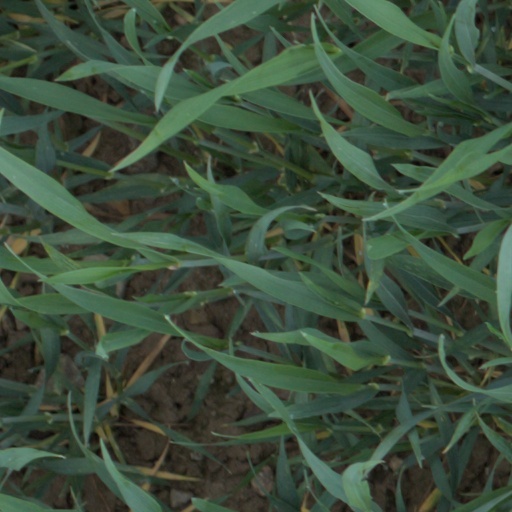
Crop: wheat